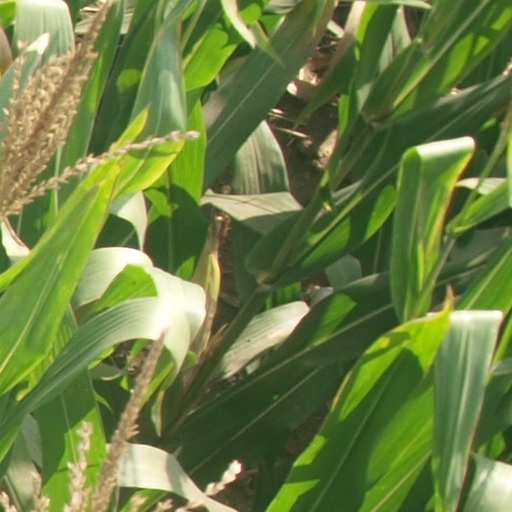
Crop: maize; corn